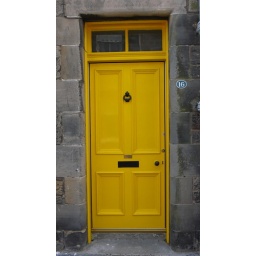
Sunny yellow door in St Andrews